Grand Concourse Apartments

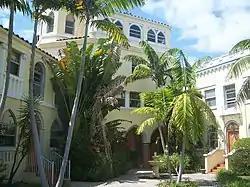
Grand Concourse Apartments in 2011

The Grand Concourse Apartments is a historic site in Miami Shores, Florida built in 1926. It is located at 421 Grand Concourse. On December 2, 1985, it was added to the U.S. National Register of Historic Places. It was designed by Robert L. Weed.